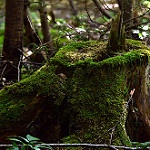
Scene: Outdoor